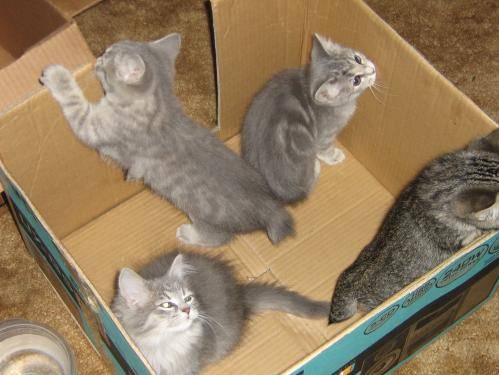
Label: cat